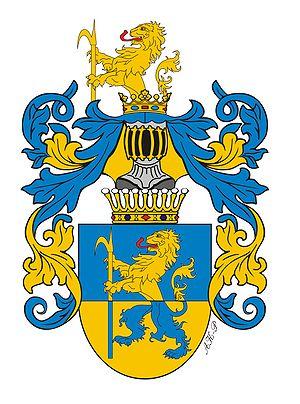
Maurycy Hauke ou Hans Johann Moritz Hauke, également appelé Hauck, Haucke et von Haucke, né le 26 octobre 1775 à Seifersdorf près de Dresde, mort le 29 novembre 1830 à Varsovie, est un militaire polonais d'origine saxonne au service de la République des Deux Nations, du duché de Varsovie, principauté dépendant de l'Empire napoléonien, puis de la Pologne du Congrès, dépendant de l'Empire russe. Il est tué pendant l'insurrection de novembre 1830.